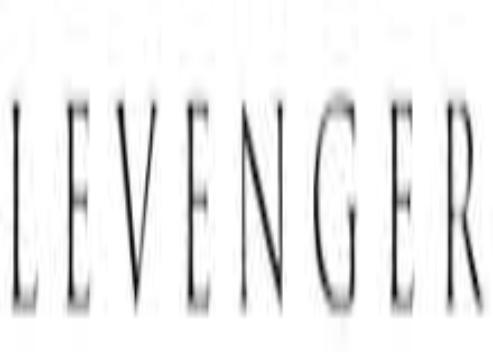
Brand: levenger
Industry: Necessities